Joan Jett

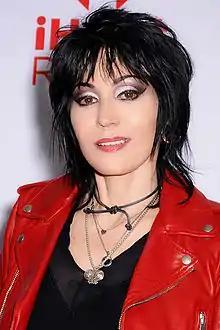
Jett in 2013

Joan Jett (born Joan Marie Larkin; September 22, 1958) is an American singer, songwriter, guitarist, businesswoman, and actress. Often referred to as the "Godmother of Punk", she is regarded as a rock icon and an influential figure in popular rock music.